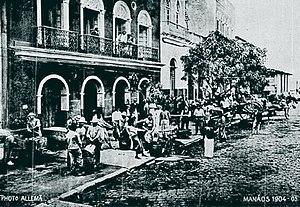
Centre de la ville de Manaus, en 1904. 日本語: 1904 年市中心のマナウス. 中文（中国大陆）‎: 在 1904 年市中心馬瑙斯. Latina: Manaus urbem centrum in MCMIV. 한국어: 1904 년 마나우스 다운타운 Object location3°